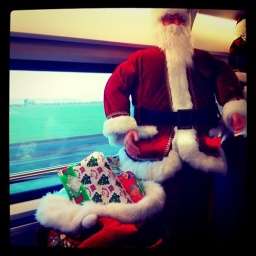
Santa hanging out in the cafe lounge car on the 529. #trainlife